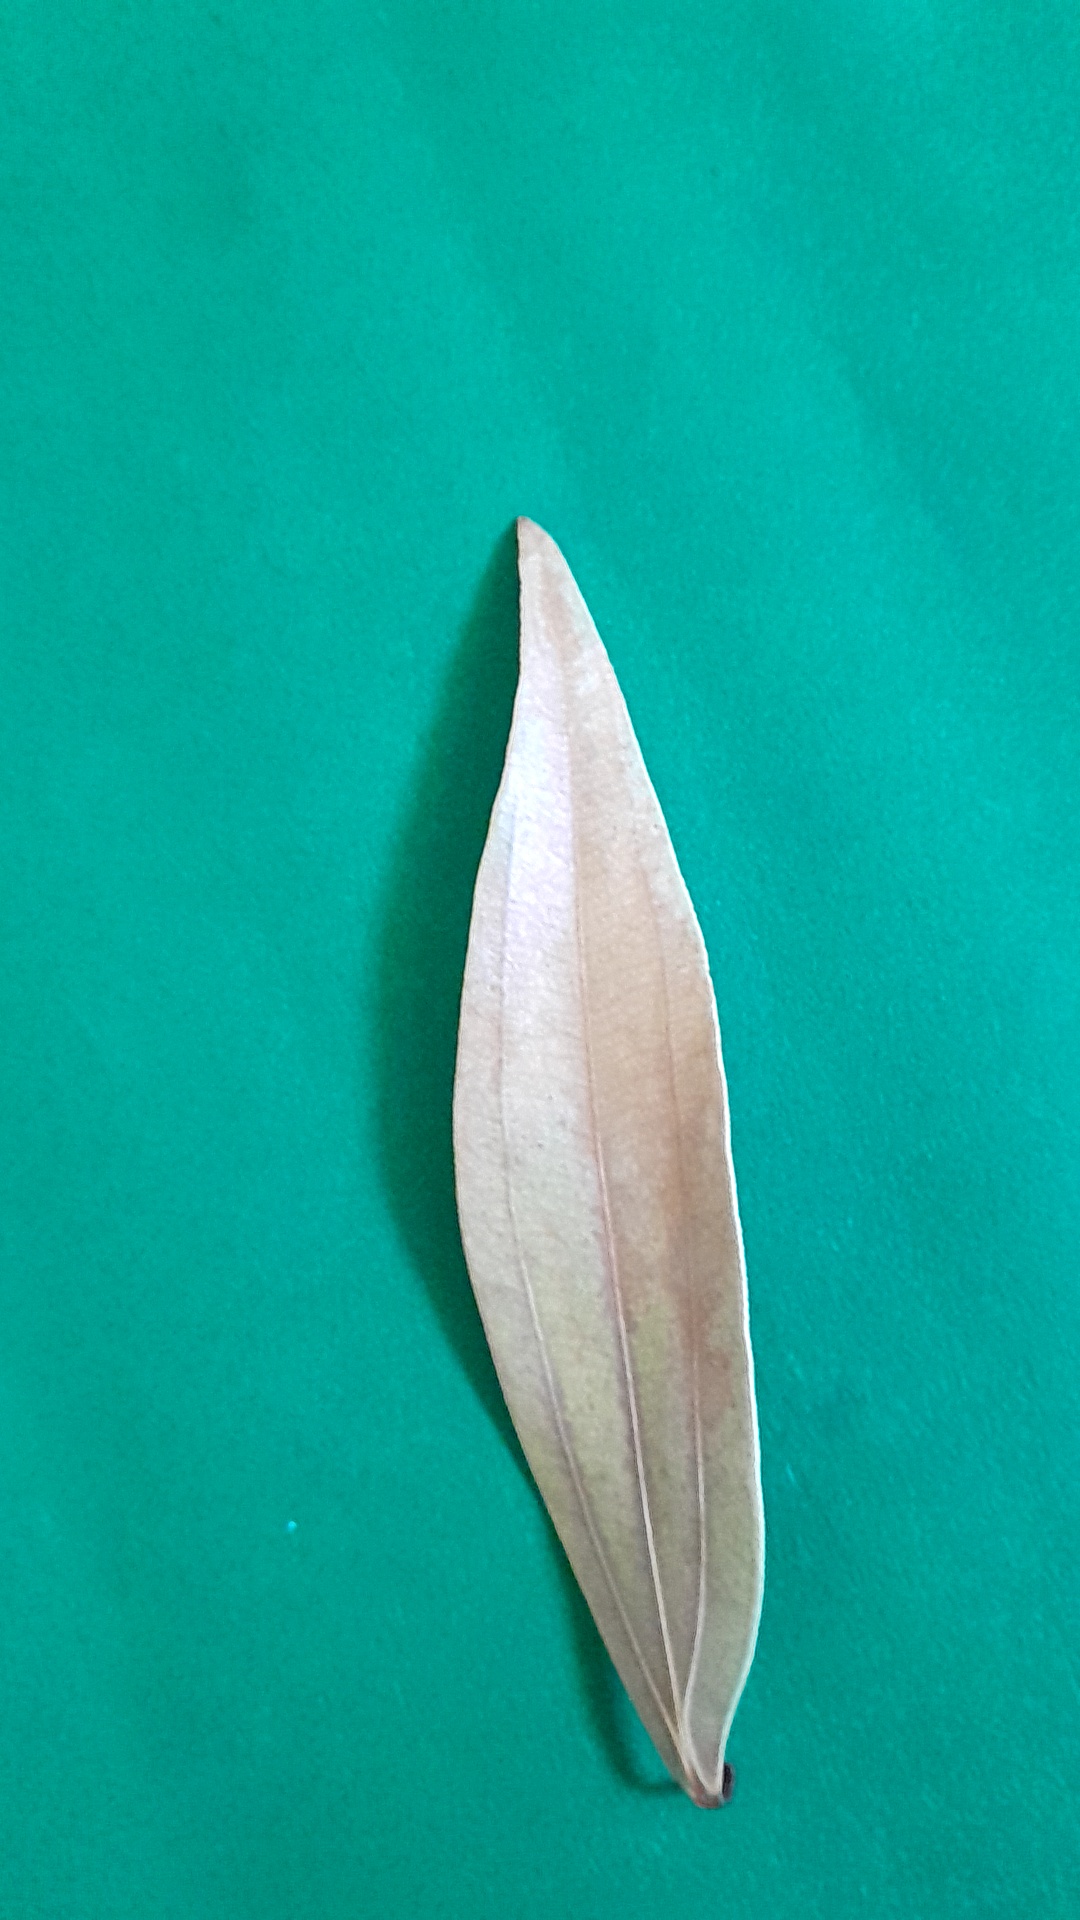
Label: Dry Leaf